Nordstrand Church

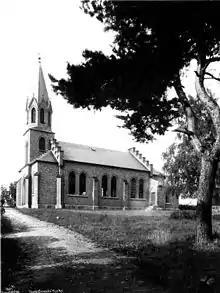
Nordstrand Church in 1929 with the original church tower

Nordstrand Church is a church in Oslo, Norway. The church was consecrated in 1866 as "Østre Aker Chapel" and was later renamed "Sæter Chapel". In 1905 the Nordstrand congregation was established, and the following year the church changed its name again to Nordstrand Church. The church was built in red brick in neo-Gothic style by architect Jacob Wilhelm Nordan. In 1886 a sacristy was added, and in 1935 it was extended and given a new church tower to the west, drawn by architect Georg Greve. The last and largest expansion took place in 2014 to 2015. Then the church was extended 26 meters to the east and the church congregation got new facilities in the basement. The number of seats in the church room was increased from approx. 300 to 480. Architects for the remodeling work were Are Meinich and Trine-Lise Sonne. The church was reconsecrated on Sunday, August 23, 2015, by bishop of Oslo Ole Christian Kvarme.